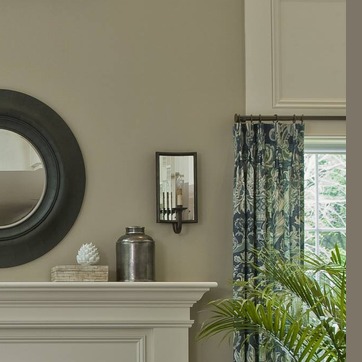
Material: glass